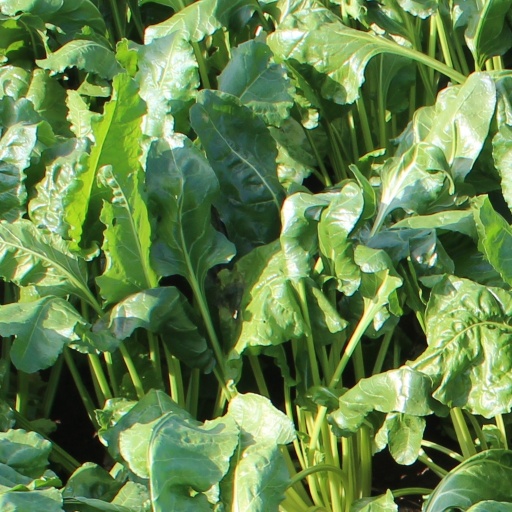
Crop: sugar beet